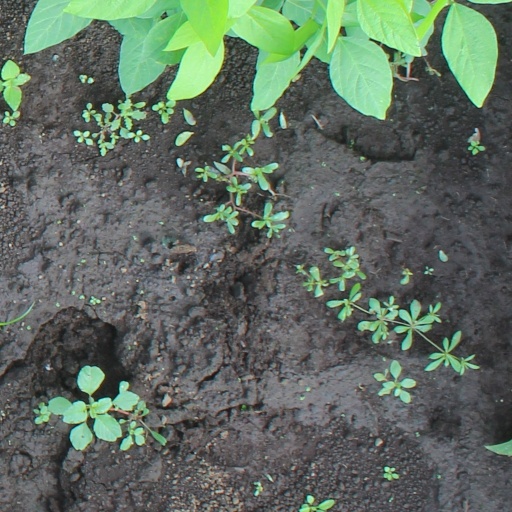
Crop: soybean